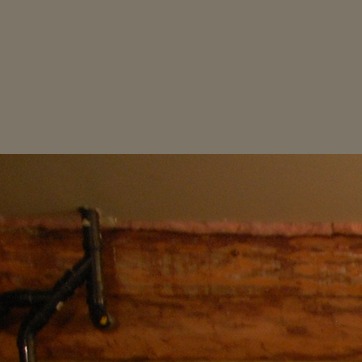
Material: painted